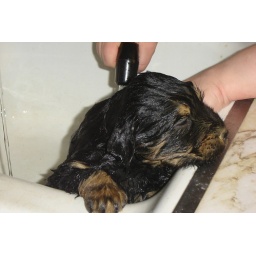
Living under a house for your entire existence can get a girl a little dusty.